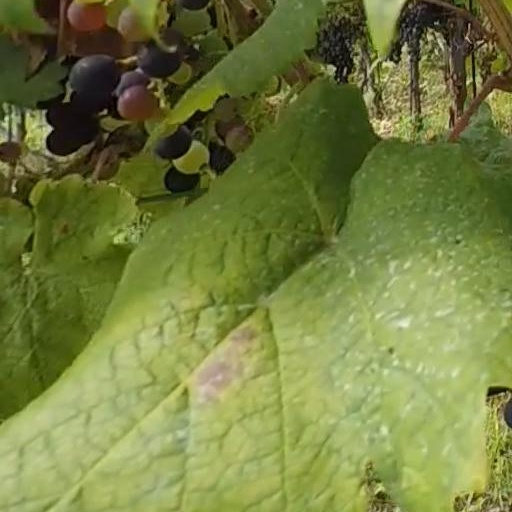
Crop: grape